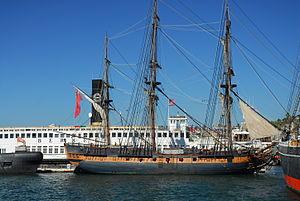
Le musée maritime de San Diego a été créé en 1948 en Californie. Il conserve l'une des plus importantes collections de navires historiques des États-Unis. Situé dans la baie de San Diego, il s'est constitué autour de la pièce maîtresse de sa collection, le trois-mâts barque à coque acier, le Star of India, construit en 1863.
Les fêtes maritimes internationales de Brest sont un rassemblement de bateaux traditionnels venant du monde entier, se déroulant pendant une semaine tous les quatre ans dans la ville de Brest en France.